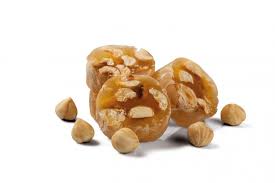
Yemek: lokum